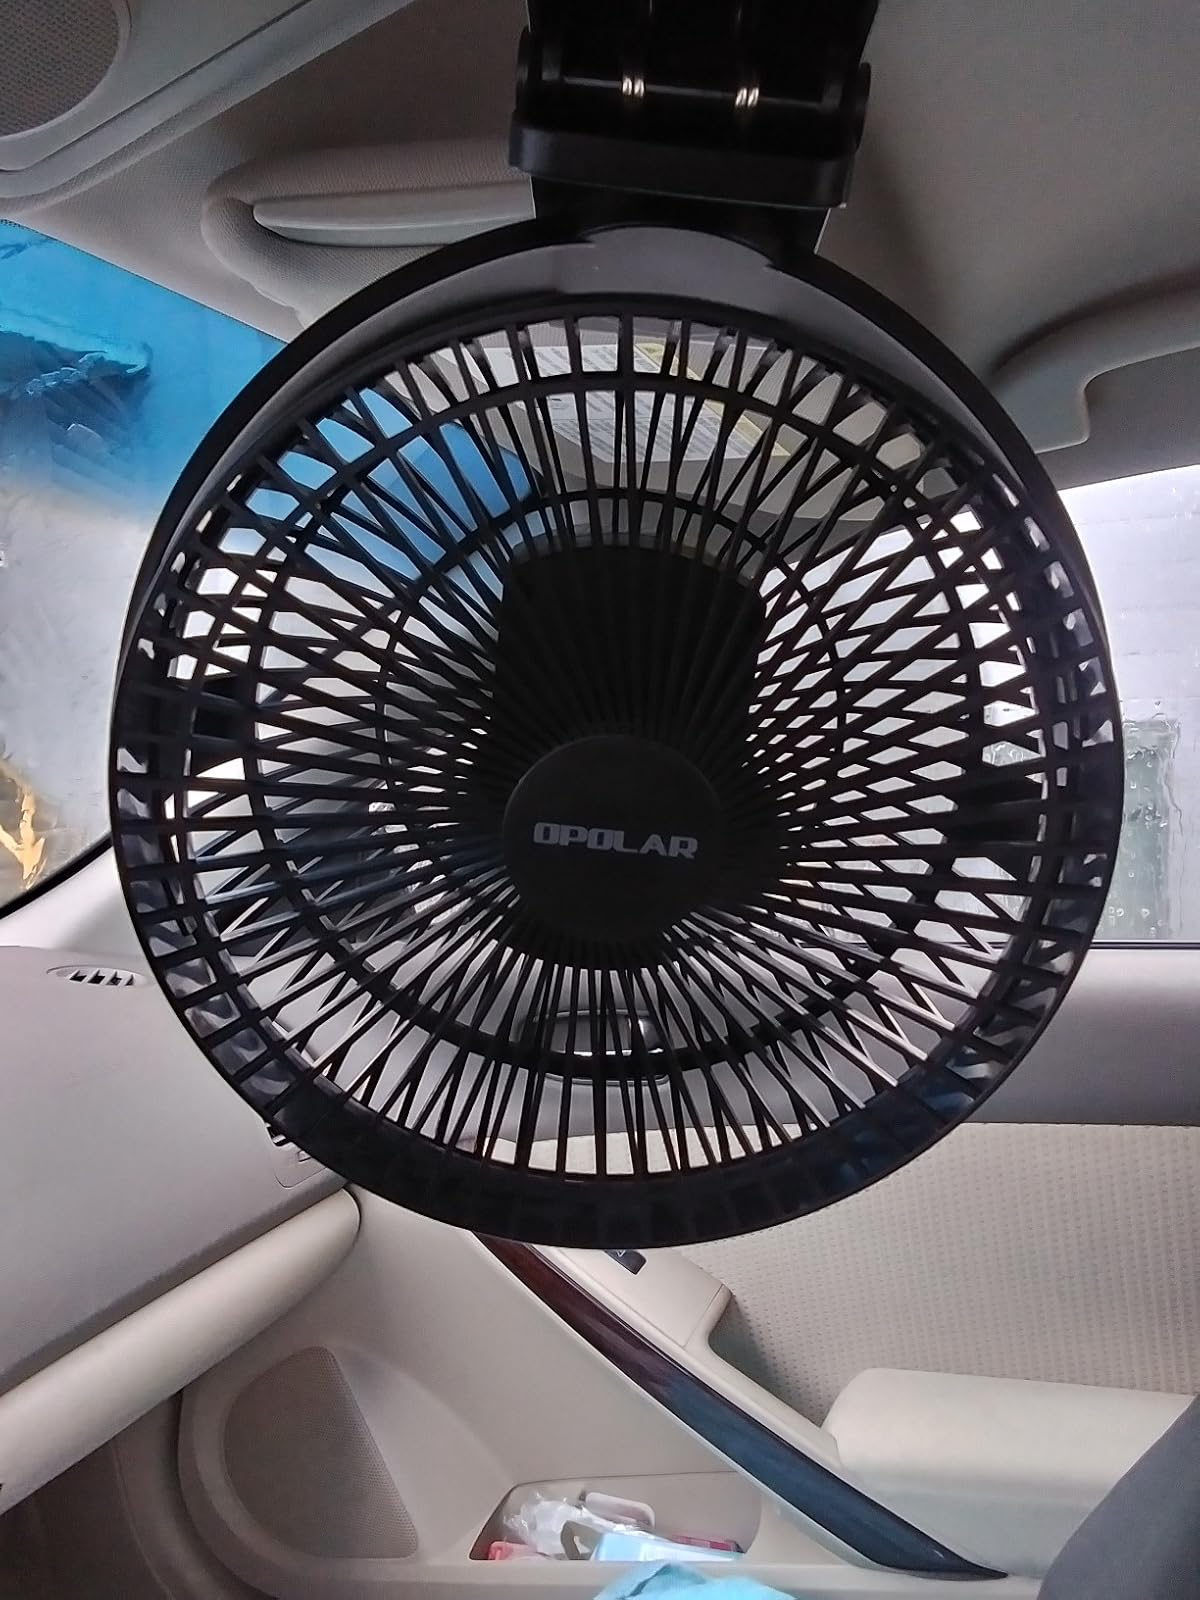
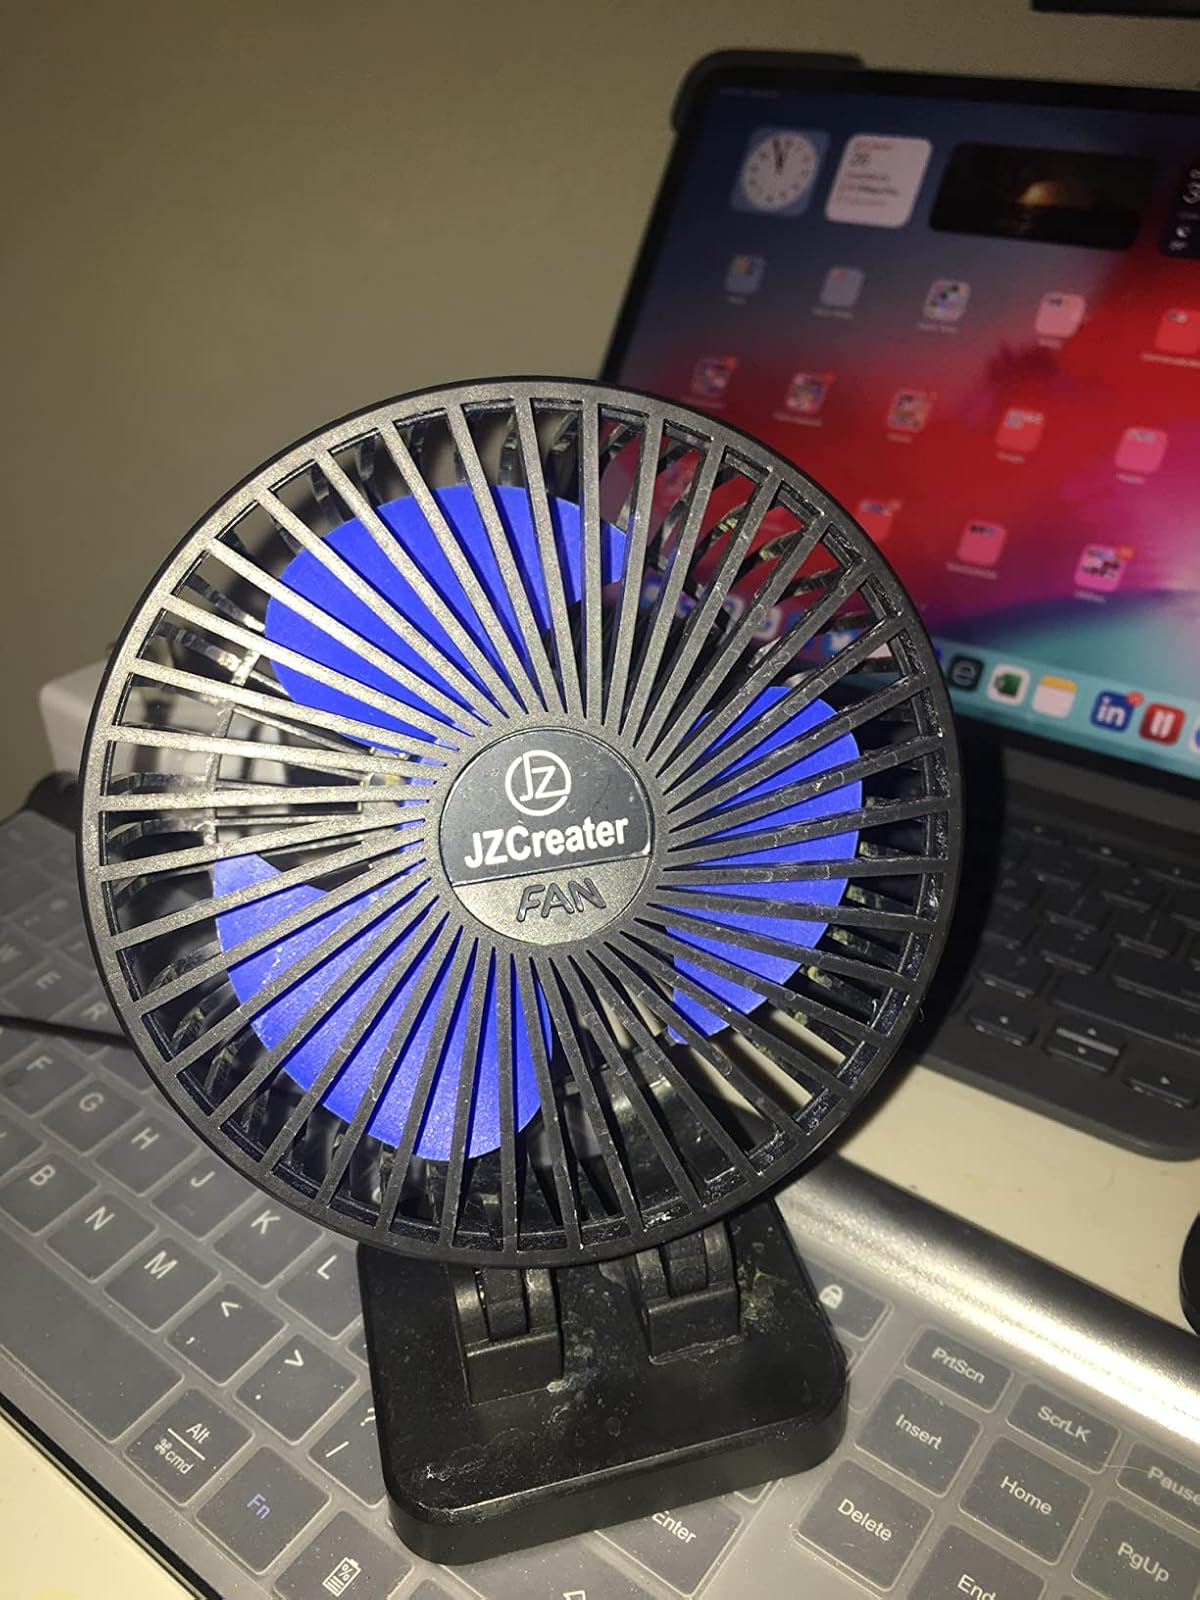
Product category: fan
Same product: no